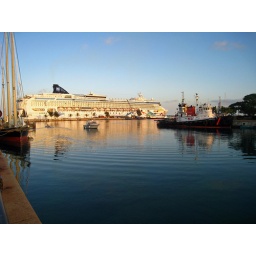
Cruised ship with the Spirit of Bermuda and a tug boat in the foreground.